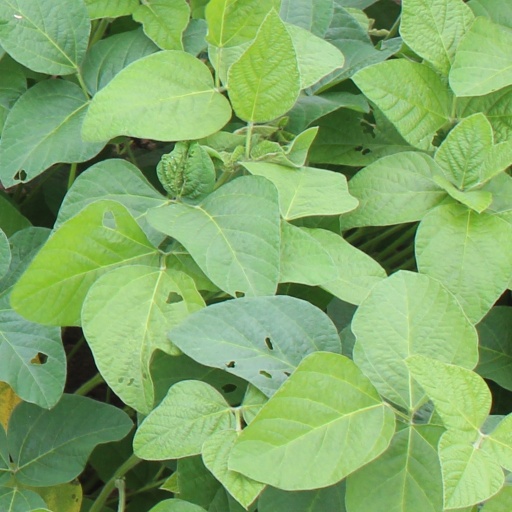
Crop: soybean